New Zealand top 50 albums of 2019

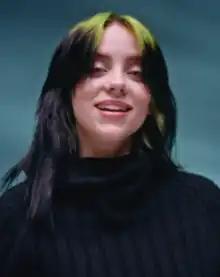
American singer Billie Eilish released the top album of 2019, "When We All Fall Asleep, Where Do We Go?"

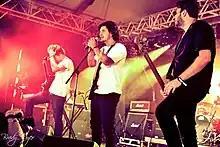
New Zealand band Six60 released the top performing album of 2019 by a New Zealand artist, as well as four of the top 50 albums of 2019

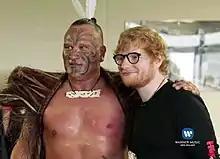
British singer Ed Sheeran's "No.6 Collaborations Project" was the second highest performing album of the year

This is a list of the top-selling albums in New Zealand for 2019 from the Official New Zealand Music Chart's end-of-year chart, compiled by Recorded Music NZ. Recorded Music NZ also published a list for the top 20 albums released by New Zealand artists.